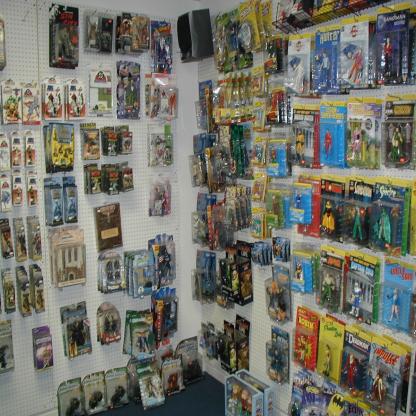
Scene: Indoor